Gunong

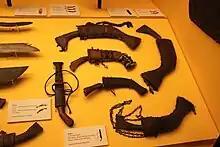
T'boli and Mandaya "badao" daggers with sheaths in the National Museum of Anthropology

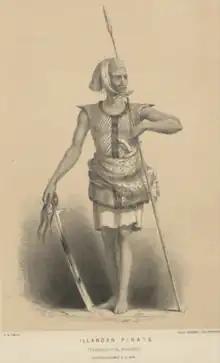
An Iranun pirate from Sabah (formerly part of the Sultanate of Sulu), with a kampilan, a gunong dagger tucked in his sash, and a budjak (spear)

The gunong is a dagger variant of the kalis, a Philippine sword derived from the Indonesian kris dagger. The gunong is most commonly found in the ethnic groups of Mindanao. The tribes carried blades as part of their regular attire, both as a precaution for self-defense and for accomplishing daily tasks.